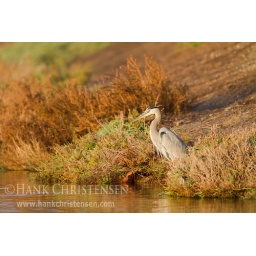
A great blue heron sits next to a wetland slough, waiting for fish to swim by